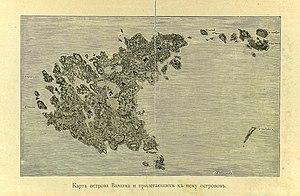
L'île de Valaam est une île de la partie septentrionale du lac Ladoga, la plus grande de l' archipel de Valaam. Le village de Valaam est situé sur cette île qui fait partie du raïon de Sortavala ainsi que le monastère de Valaam pour homme.